On the Steel Breeze

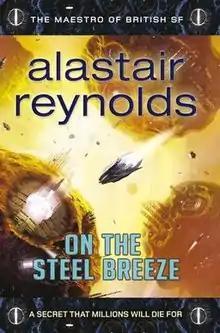
Hardcover edition

On the Steel Breeze is a science fiction novel by Welsh author Alastair Reynolds, which was first published by Gollancz on 26 September 2013. It is the second part of Reynolds' future history "Poseidon's Children" trilogy, following his 2012 novel "Blue Remembered Earth". "On the Steel Breeze" was followed on 30 April 2015 by the concluding novel of the trilogy, "Poseidon's Wake".